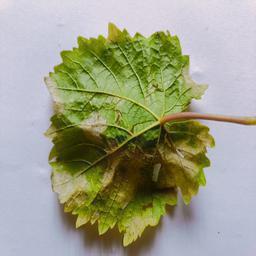
Label: Downy Mildew